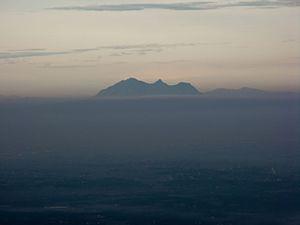
Hanoï est la capitale du Viêt Nam. Située au nord du pays, au centre du delta du fleuve Rouge et sur les rives du fleuve Rouge, sa population est estimée à environ 7,5 millions d'habitants en 2018, dont 2,6 millions dans la ville-centre. Son aire métropolitaine abrite près de 16 millions d'habitants. Si Hanoï est la capitale du pays, elle n'est que la deuxième ville la plus peuplée du Viêt Nam, après Hô-Chi-Minh-Ville, située à 1 760 km au sud. Son paysage urbain est marqué par la présence de nombreux lacs, de grandes artères arborées, d'une vieille ville marchande parsemée de nombreux édifices religieux, de l'ancien quartier français, ainsi qu'une périphérie en pleine expansion. La cité impériale de Thang Long, située au cœur de l'ancienne citadelle est classée au patrimoine mondial de l'UNESCO.